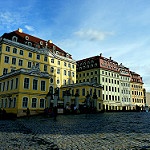
Scene: Outdoor